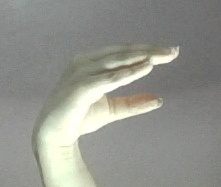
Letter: jeem